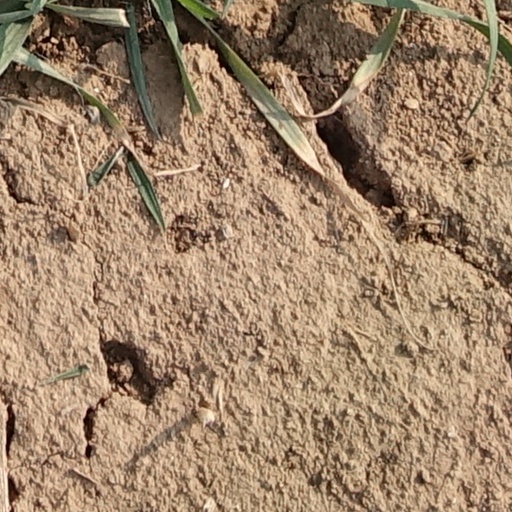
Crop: wheat